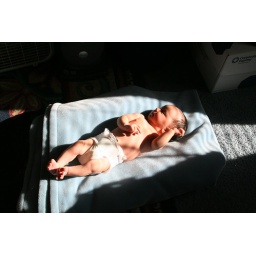
Evrette is enjoying the sunlight coming in through Eidan's bedroom window on the west side.